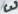
Number: 3